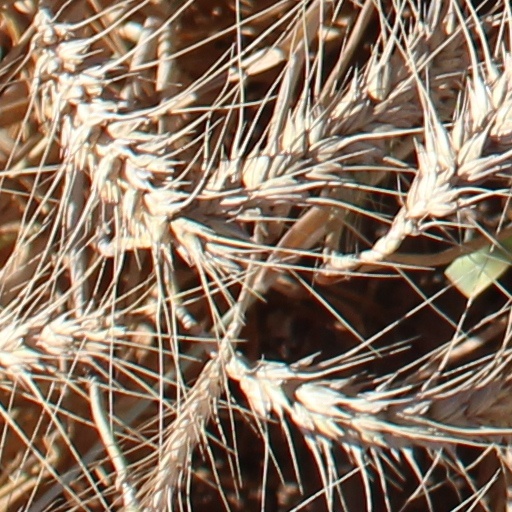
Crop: wheat